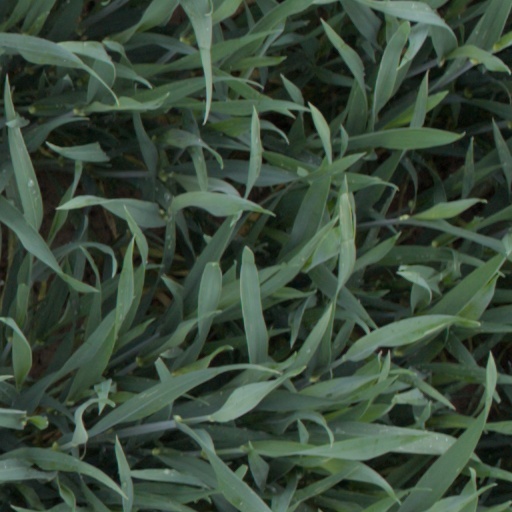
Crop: wheat